Jan van den Hoecke

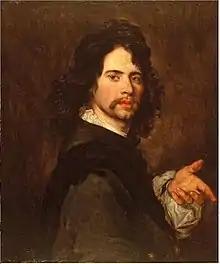
"Self-portrait"

Jan van den Hoecke (baptised on 4 August 1611 – 1651) was a Flemish painter, draughtsman and designer of wall tapestries. He was one of the principal assistants in Rubens' studio in the 1630s. He later traveled to Italy where he resided for a decade in Rome. He subsequently worked as a court painter in Vienna and Brussels. Jan van den Hoecke was a versatile artist who created portraits as well as history and allegorical paintings.